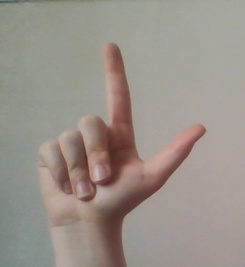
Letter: laam